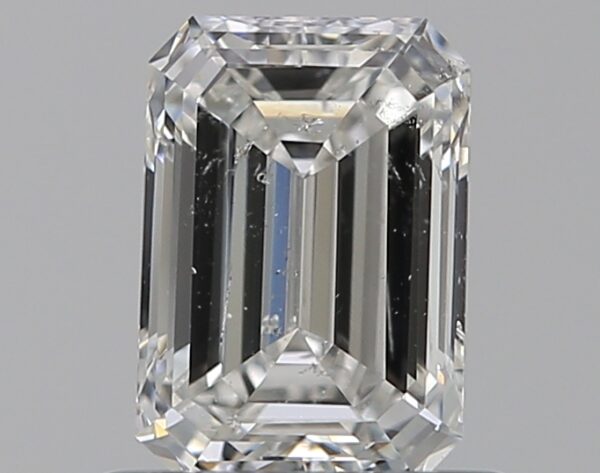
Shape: emerald
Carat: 0.7
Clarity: SI2
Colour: G
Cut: EX
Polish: VG
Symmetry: GD
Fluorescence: N
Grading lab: GIA
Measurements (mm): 6.12 x 4.28 x 2.79